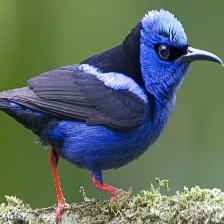
Species: RED LEGGED HONEYCREEPER
Scientific name: CYANERPES CYANEUS